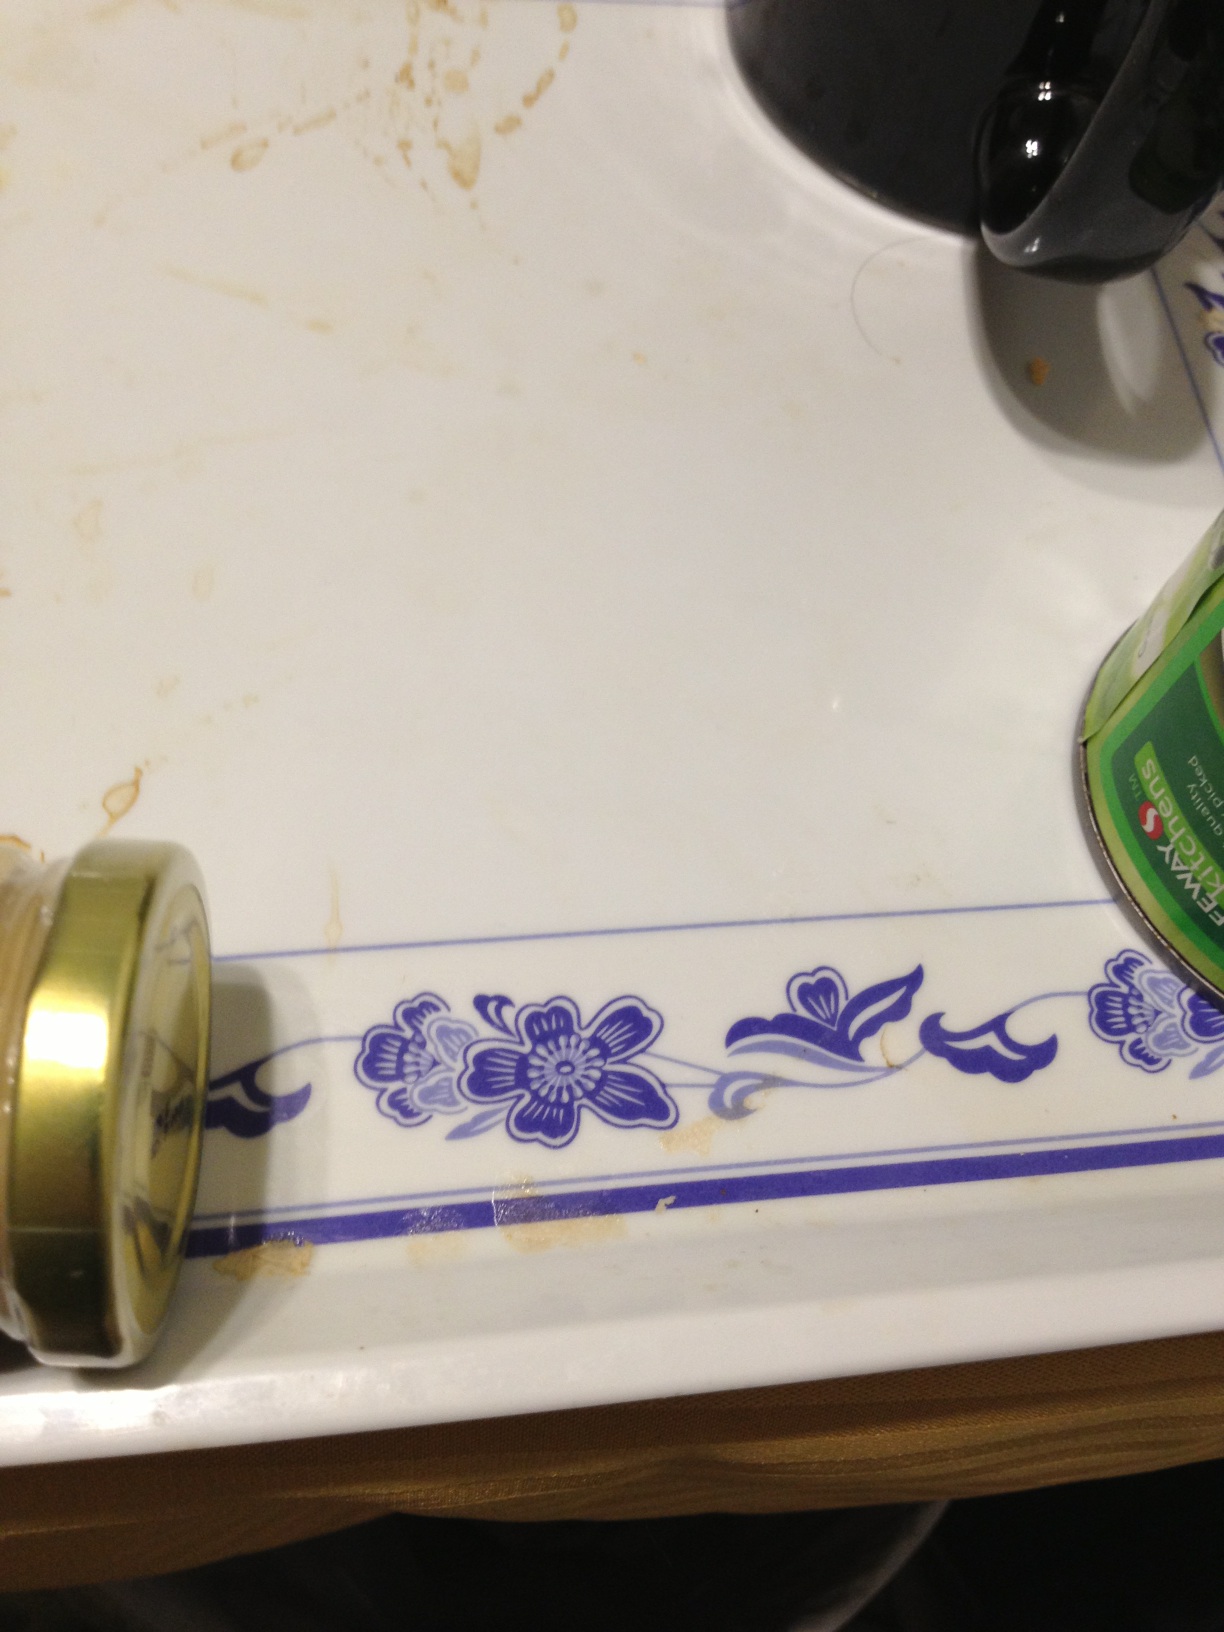Question: What is this jar? What type of food is this? Thank you.
Answer: unanswerable